Karamon

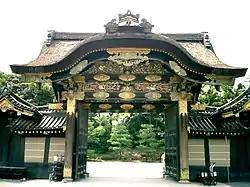
A "kara-mon" at Nijō Castle

The is a type of gate seen in Japanese architecture. It is characterized by the usage of "kara-hafu", an undulating bargeboard peculiar to Japan. "Kara-mon" are often used at the entrances of Japanese castles, Buddhist temples and Shinto shrines, and have historically been a symbol of authority.